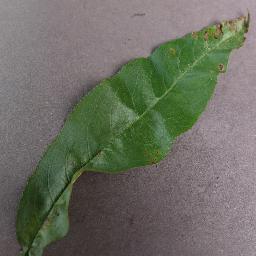
Label: Peach___Bacterial_spot